Dr. Watson

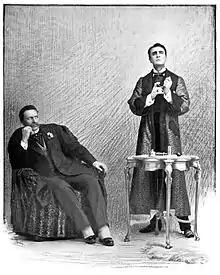
Holmes (William Gillette, right) with Dr Watson (Bruce McRae, left), in the 1899 Broadway production of "Sherlock Holmes"

Watson is intelligent, if lacking in Holmes's insight, and serves as a perfect foil for Holmes: the archetypal late Victorian/Edwardian gentleman against the brilliant, emotionally detached analytical machine. Furthermore, he is considered an excellent doctor and surgeon, especially by Holmes. For instance, in "The Adventure of the Dying Detective", Holmes creates a ruse that he is deathly ill to lure a suspect to his presence, which must fool Watson as well during its enactment. To that effect, in addition to elaborate makeup and starving himself for a few days for the necessary appearance, Holmes firmly claims to Watson that he is highly contagious to the touch, knowing full well that the doctor would immediately deduce his true medical condition upon examination.